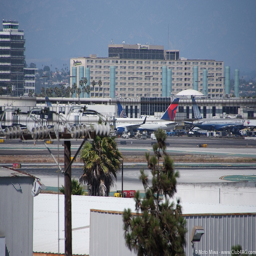
The planes are sitting at the urban airport.
multiple airplanes parked in the airport terminal lot
Many large jets are parked at the airport loading area.
Looking across the tarmac at aircraft and buildings at a busy airport
Planes parked at their gates at an airport.